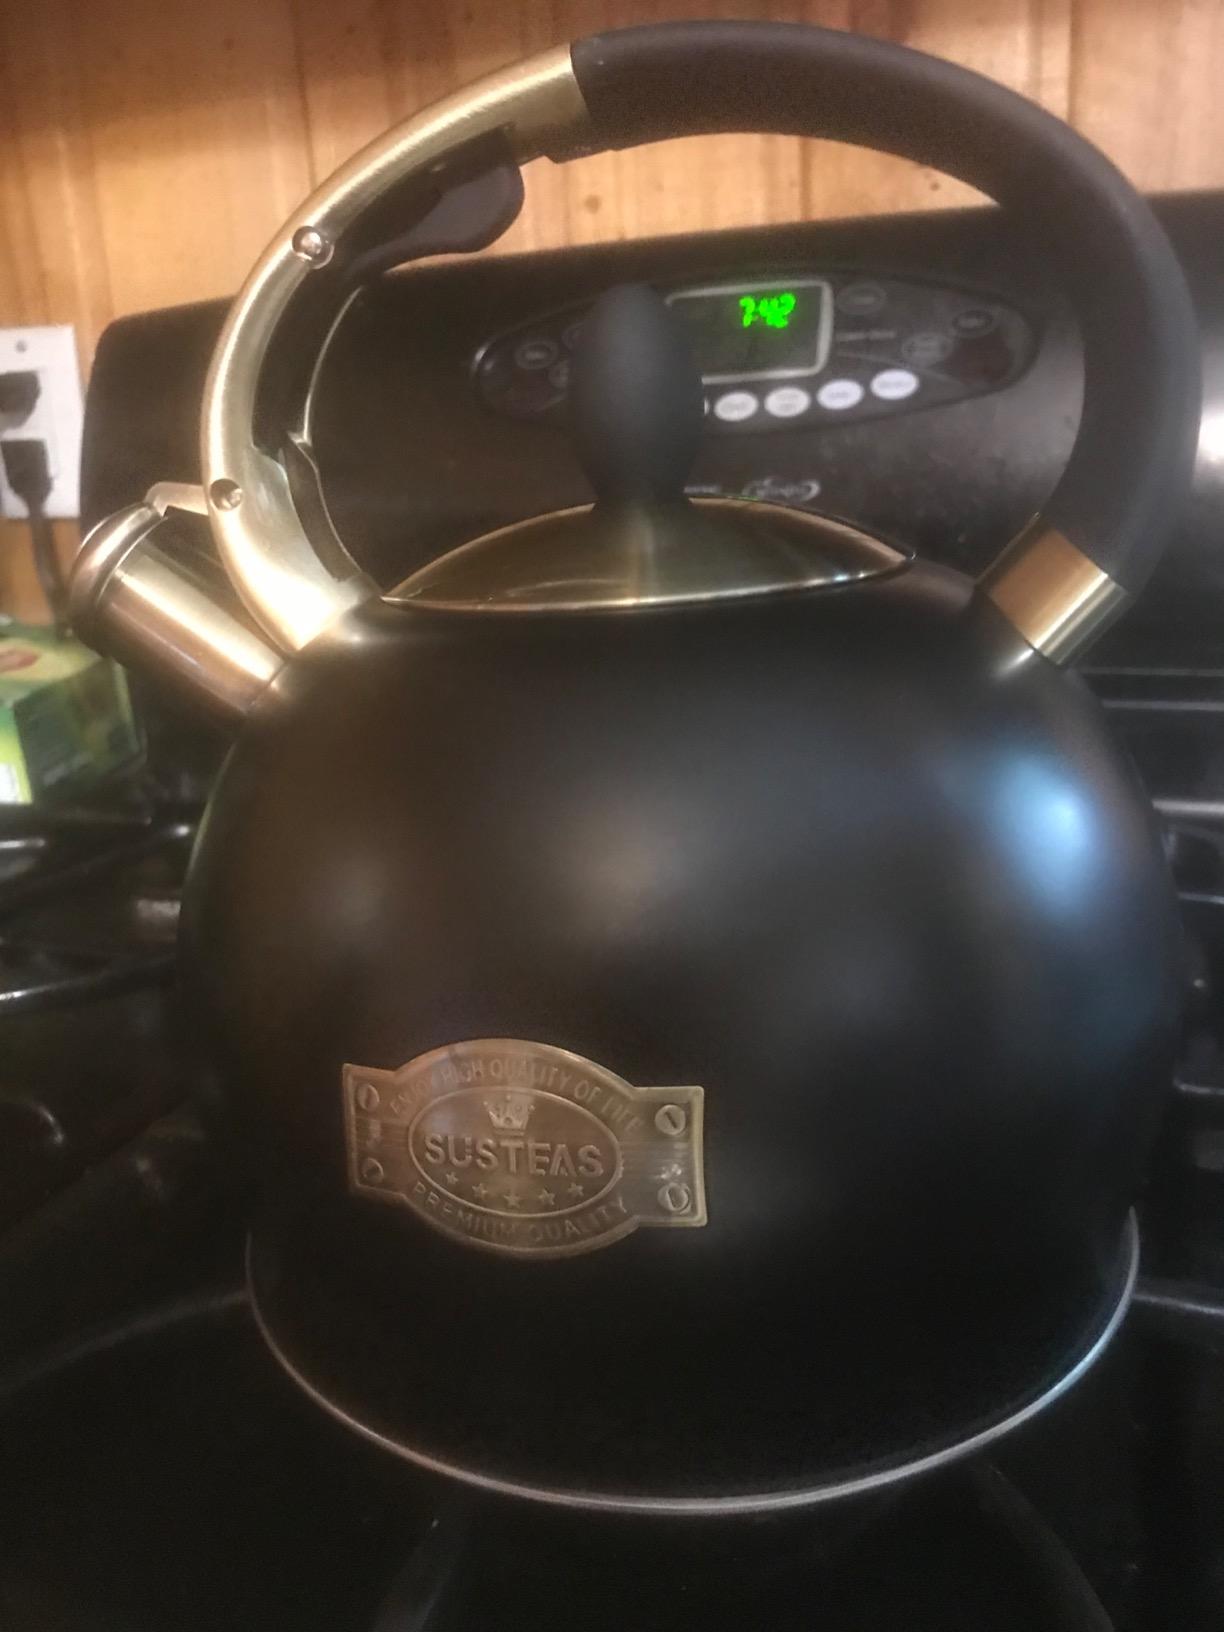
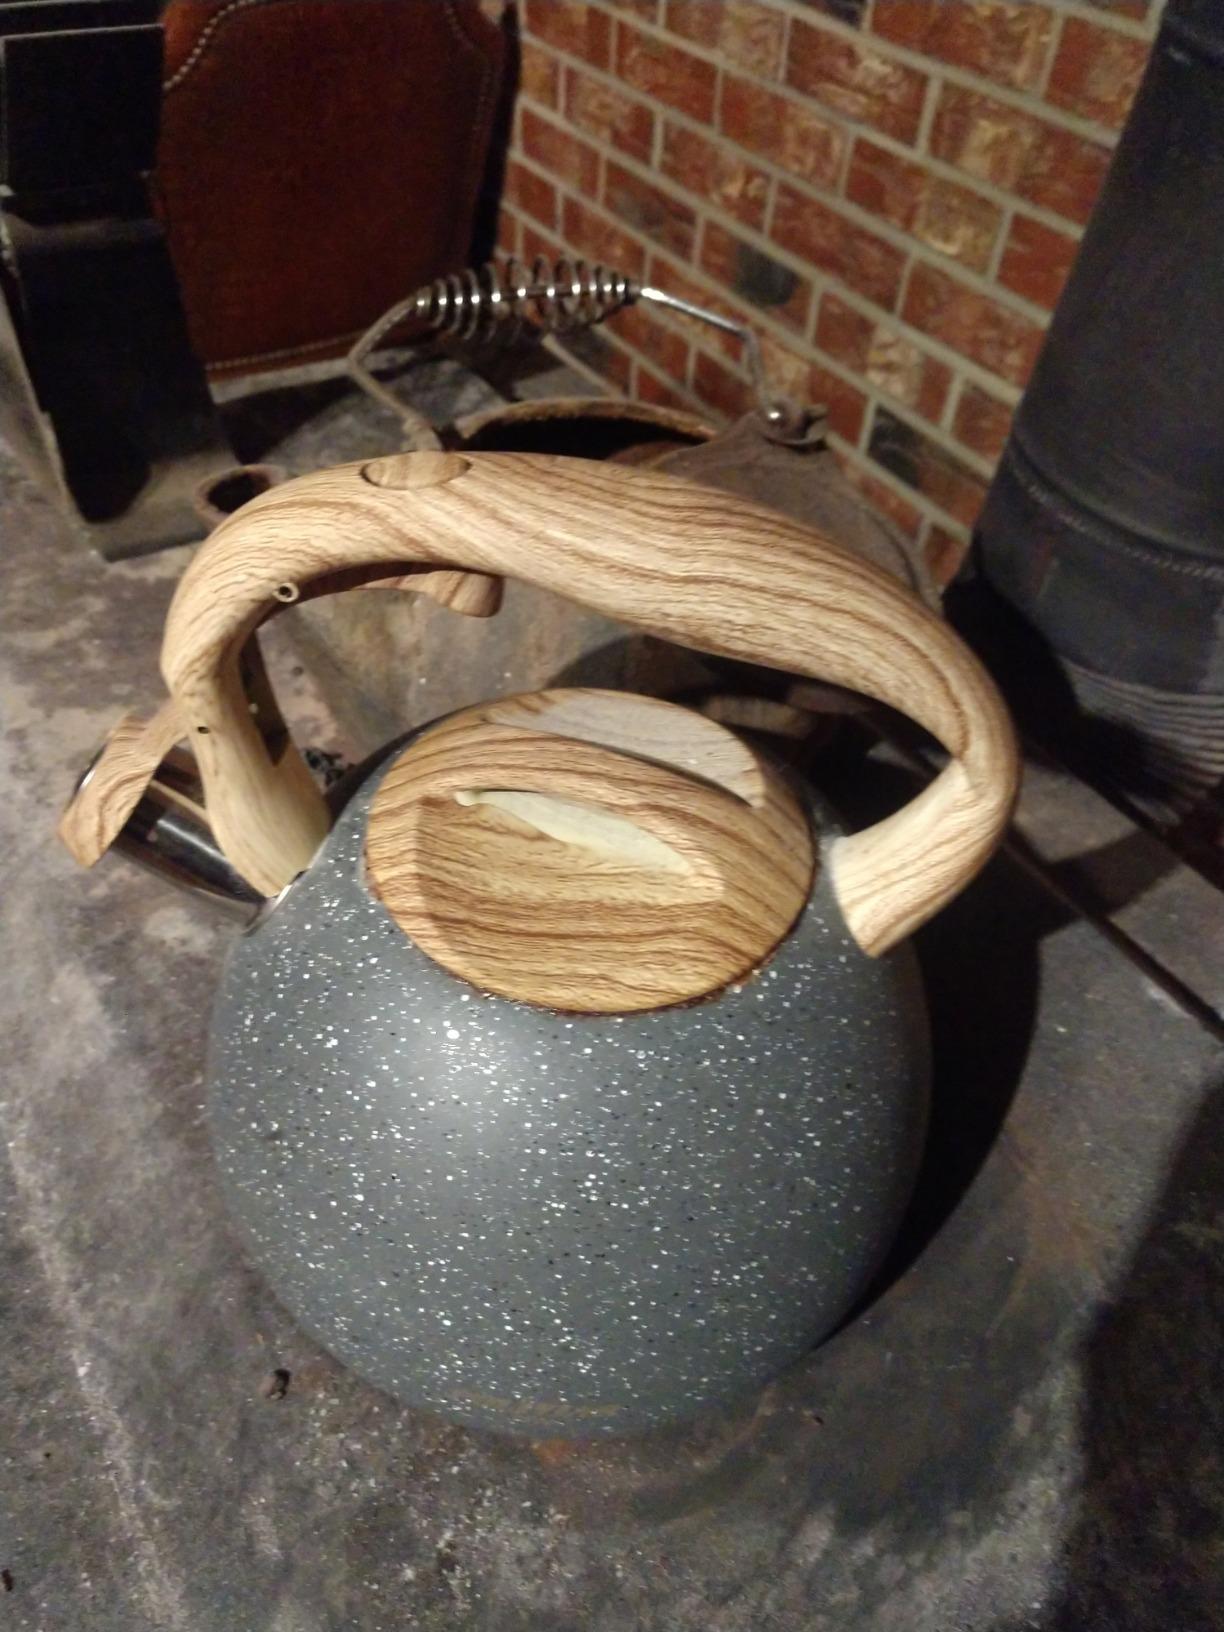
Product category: items_kettle
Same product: no